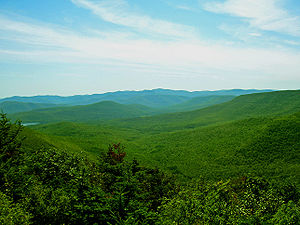
En kontrakt med Gud / Handling / Cookalein
"""Cookalein"" foregår på landet i Catskill Mountains."
En kontrakt med Gud er en tegnet roman skrevet og tegnet af den amerikanske forfatter og tegner Will Eisner og udgivet i 1978. Bogen indeholder fire historier om fattige jødiske beboere i et boligkvarter i New York. De fire historier kan læses hver for sig, men hænger løst sammen.